Hugh Casey (baseball)

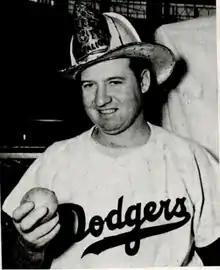
Casey in 1948

Hugh Thomas Casey (October 14, 1913 – July 3, 1951) was an American Major League Baseball pitcher. He played for the Chicago Cubs (1935), Brooklyn Dodgers (1939–42 and 1946–48), Pittsburgh Pirates (1949), and New York Yankees (1949).